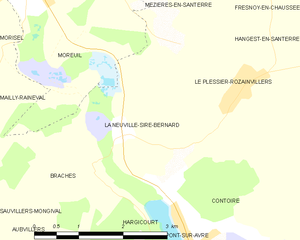
Carte des communes françaises La Neuville-Sire-Bernard